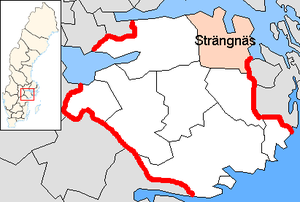
La commune de Strängnäs est une commune suédoise du comté de Södermanland comptant 30 522 habitants. Son chef-lieu se situe à Strängnäs.